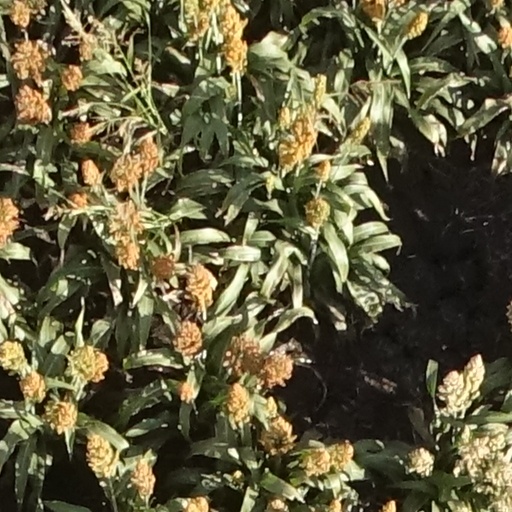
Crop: sorghum